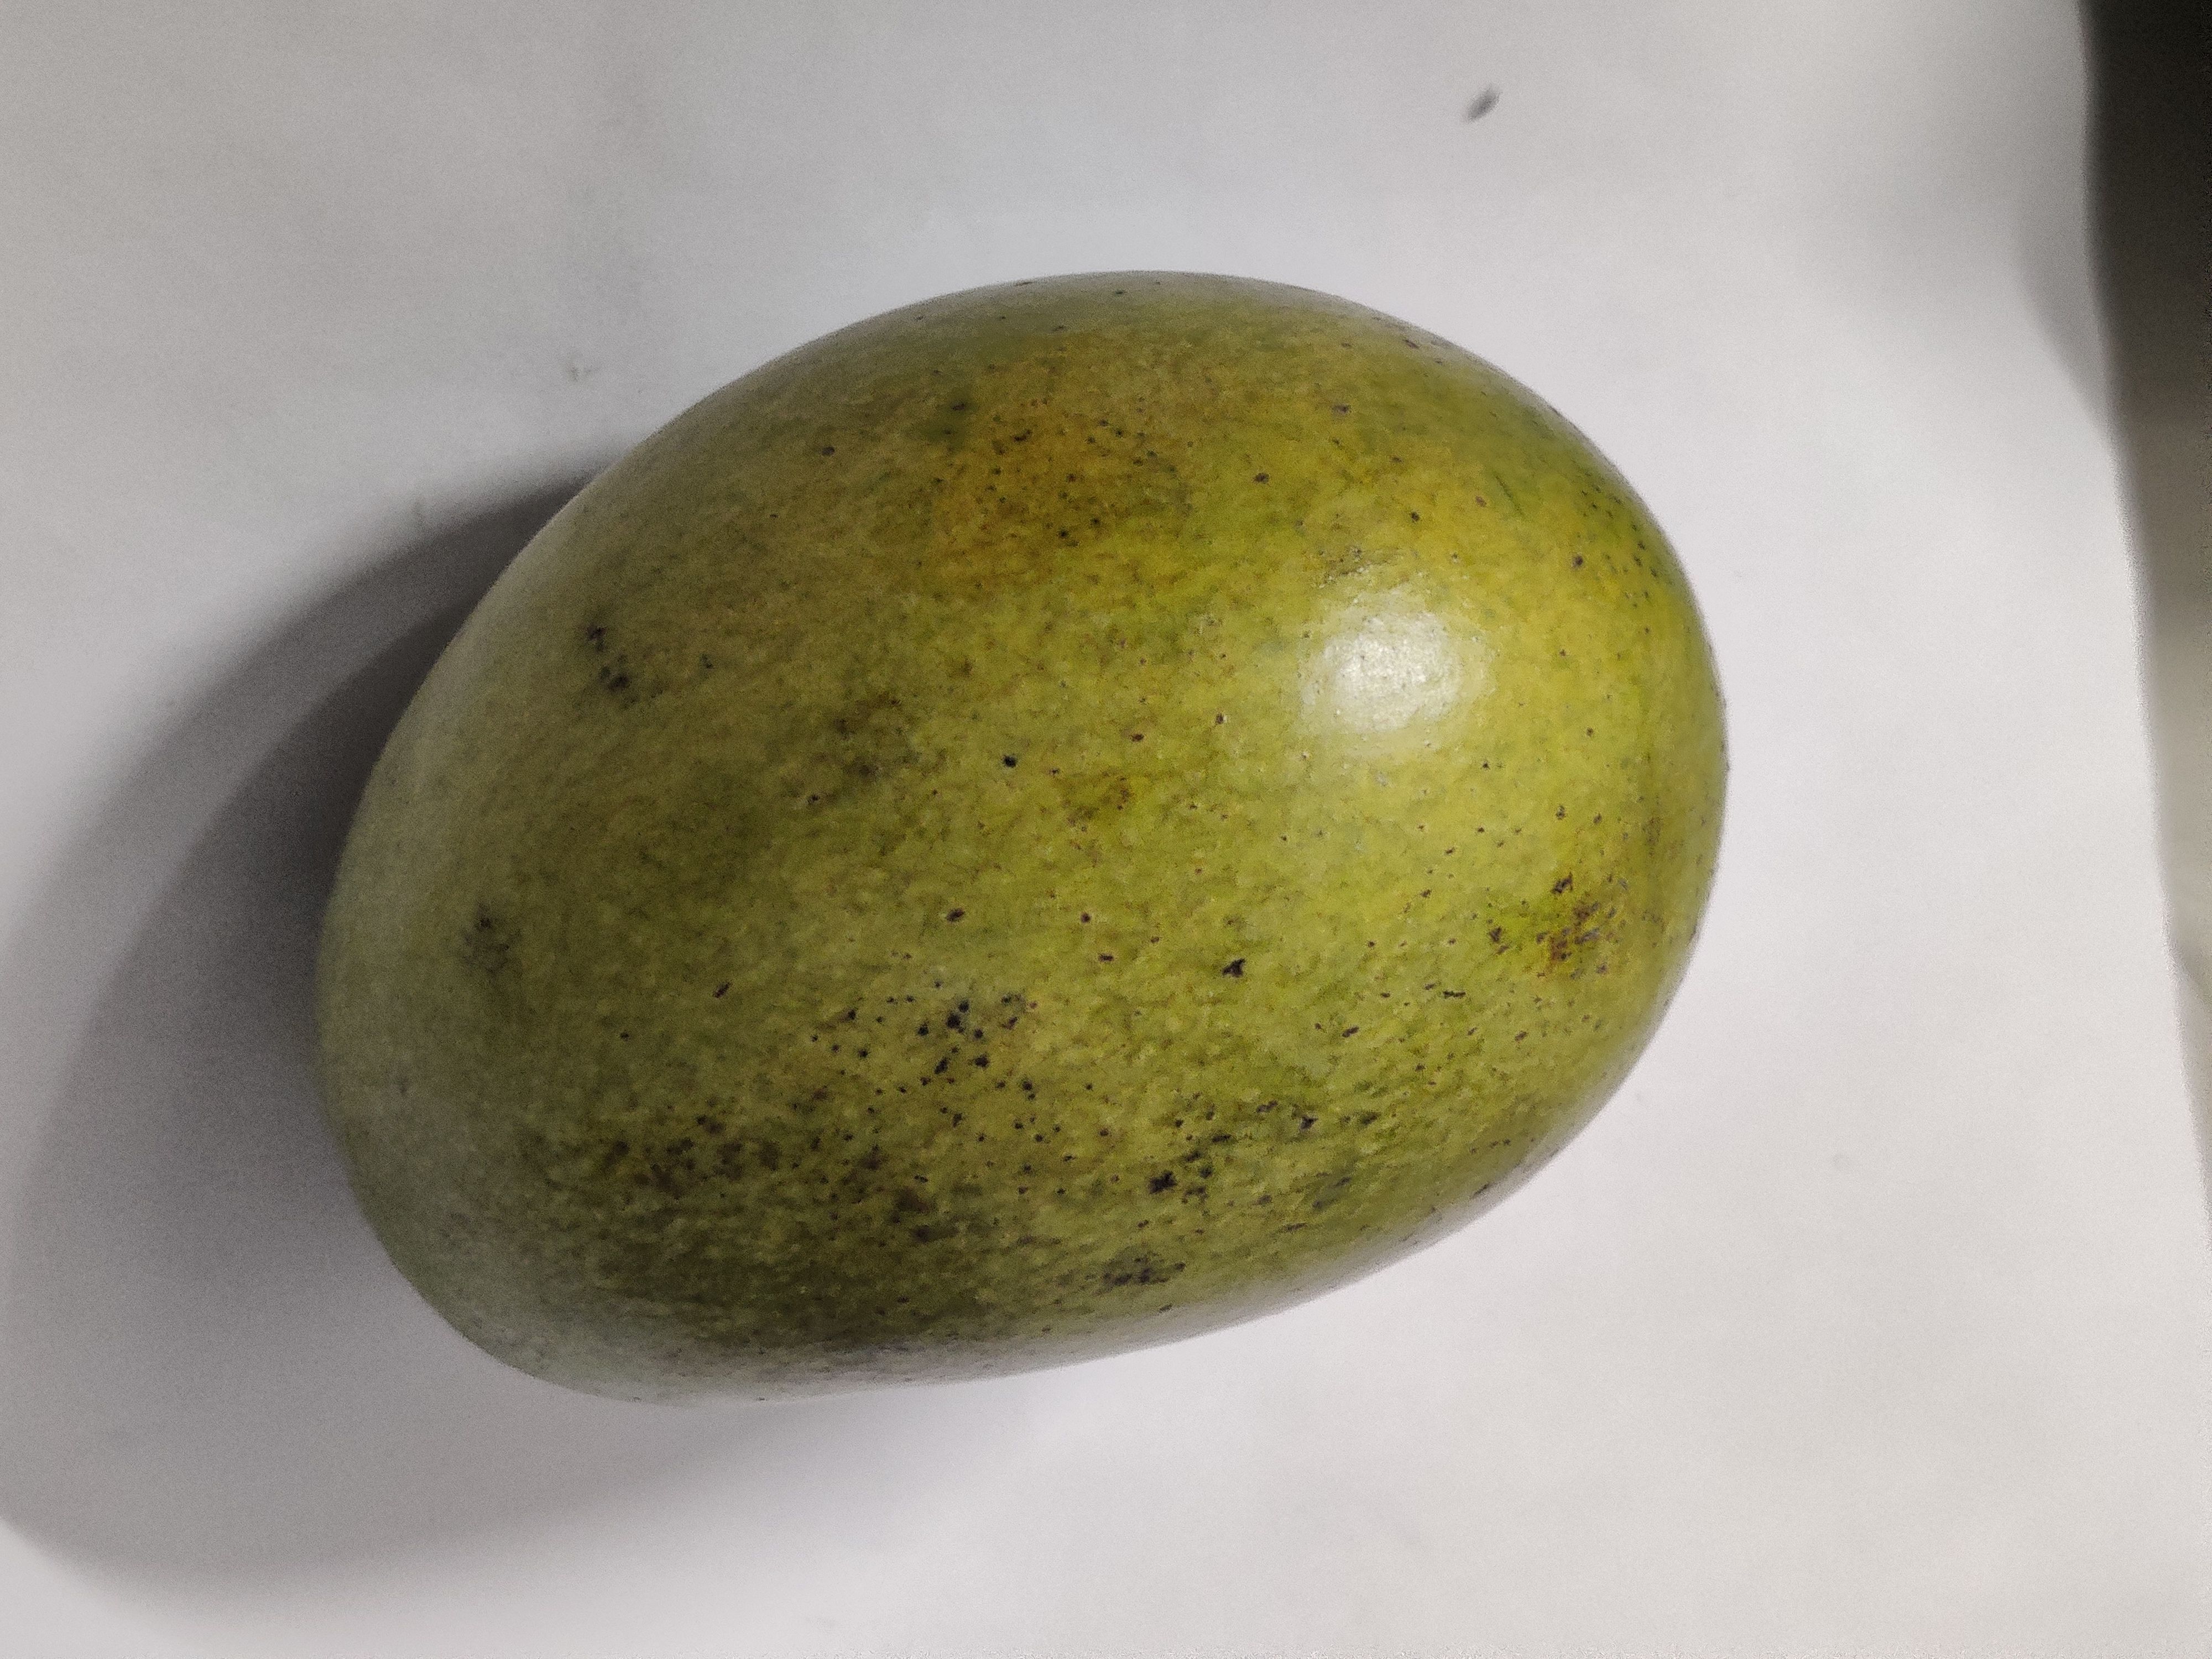
Fruit: mango
Grade: 1st-grade